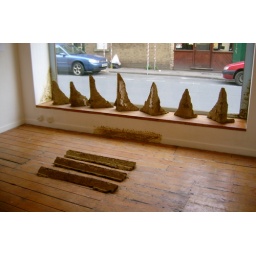
Compacted-earth casts of the corners of a window box and casts of the skirting board.Shown in &amp;quot;Geography&amp;quot; at The Stroud House Gallery, Glos.